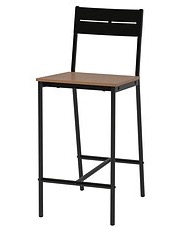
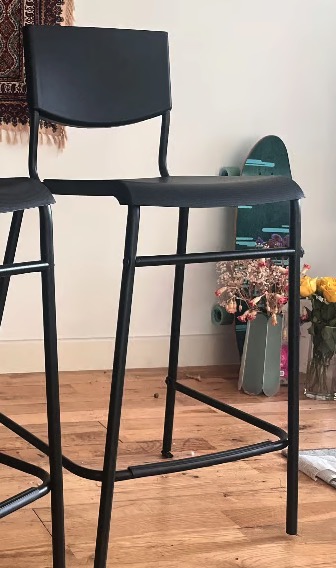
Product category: stool
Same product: no